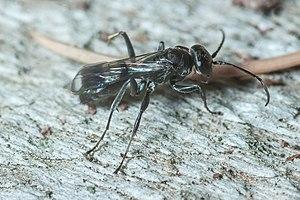
Dipogon est un genre d'insectes hyménoptères de la famille des Pompilidae.